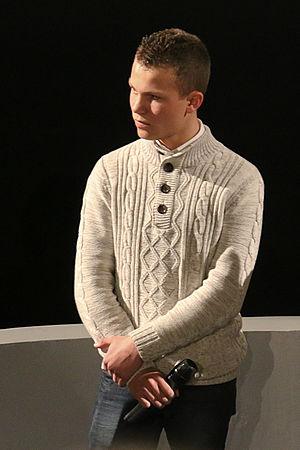
Romain Paul, acteur, prix Marcello-Mastroianni du jeune espoir à la Mostra de Venise 2014. Avant-première du film ""Le dernier coup de marteau"" d'Alix Delaporte.
Le prix Marcello-Mastroianni est une récompense remise depuis 1998 lors de la Mostra de Venise récompensant un acteur ou une actrice débutant. On peut l'assimiler à une « Coupe Volpi du meilleur espoir ».